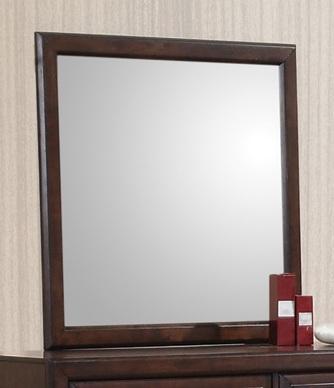
Category: Mirror
Style: Casual